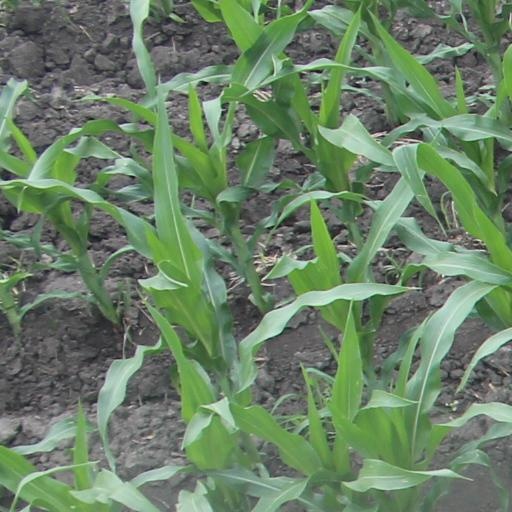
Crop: maize; corn